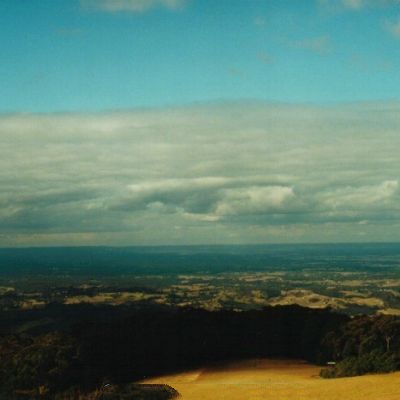
Cloud type: Stratocumulus (Sc)